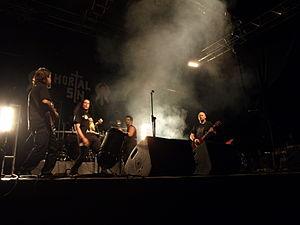
Mortal Sin est un groupe de thrash metal australien originaire de Sydney fondé en 1985.